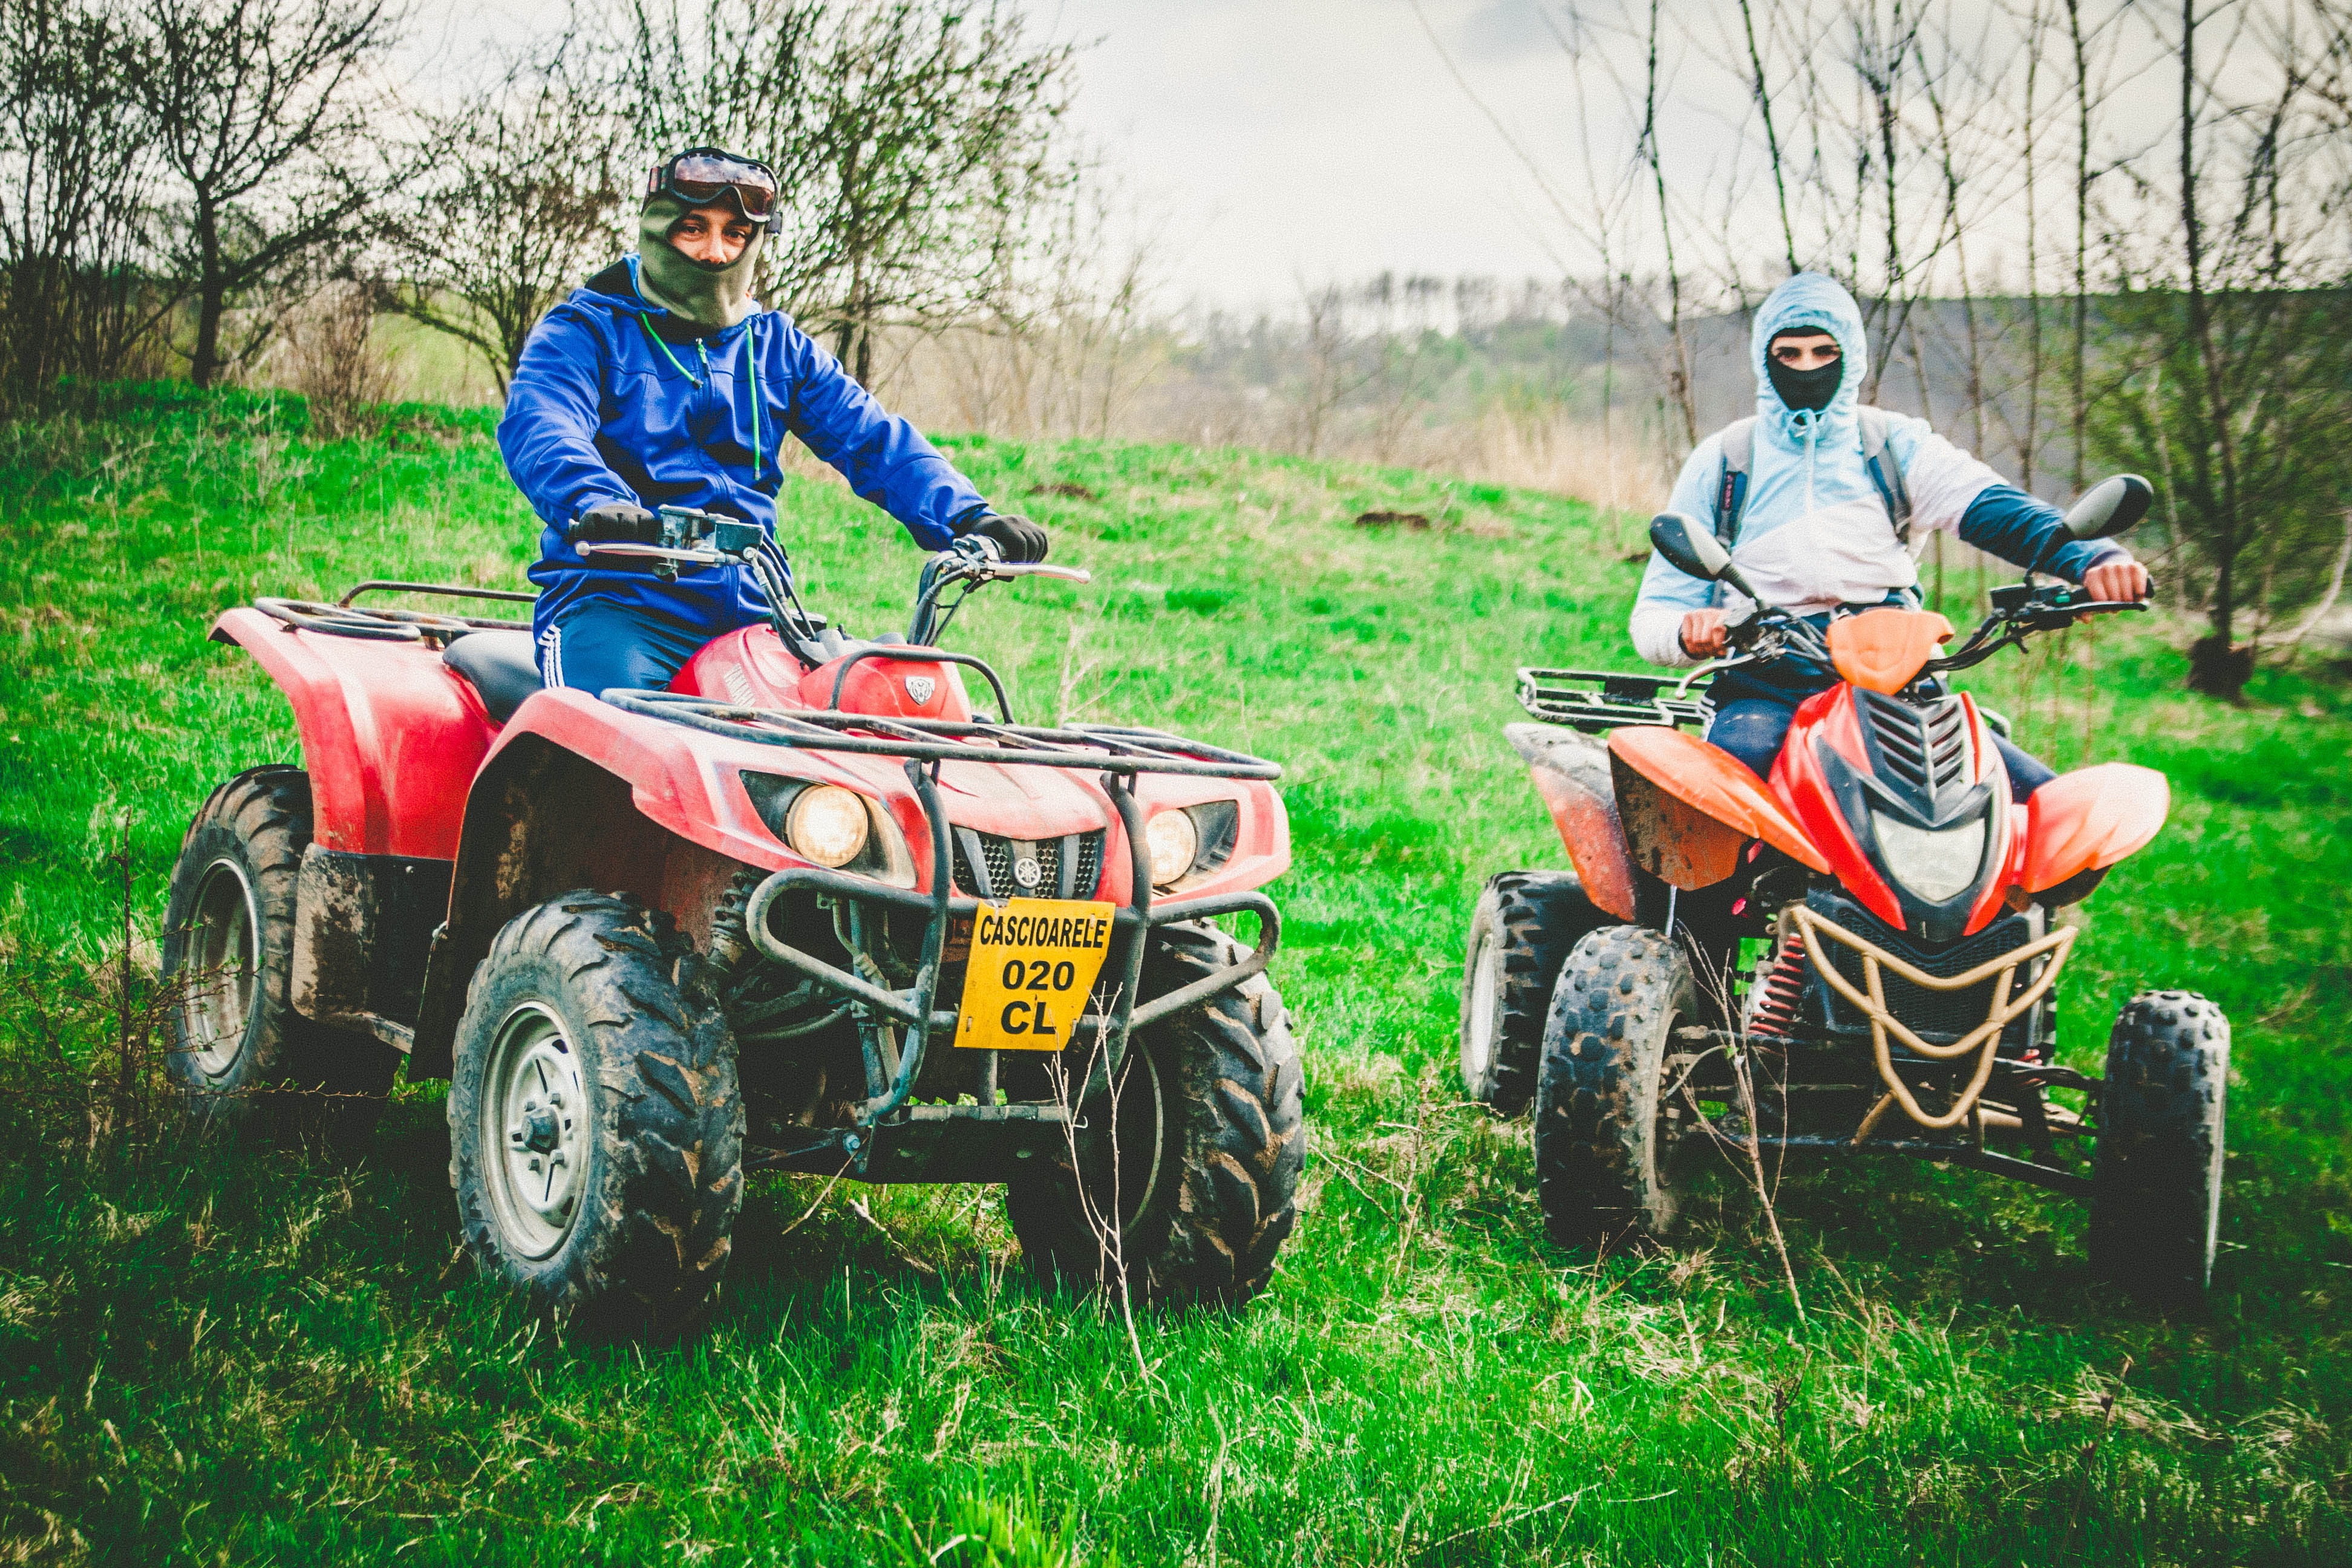
grass, ground, vehicle, mud, fun, racing, guys, engines, motorsport, all terrain vehicle, off roading